County Route 115 (Tompkins County, New York)

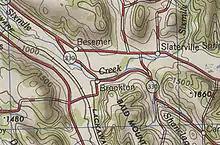
USGS topo showing NY 330

In the early 19th century, construction commenced on a highway connecting the Catskill Turnpike (modern NY 79) to the hamlet of Speedsville near the Tioga County line. It began at Boiceville (known today as West Slaterville) and passed through the communities of Guide Board Corners and Caroline Center on its way to Speedsville. The roadway was built by community labor during the summers of 1804 through 1808 and was named "76 Road". According to the Bicentennial history of the Town of Caroline, the name refers to the Revolutionary War: